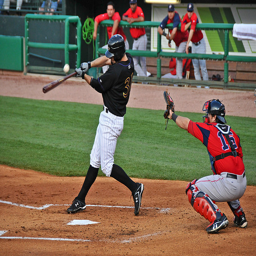
A man swinging a baseball bat during a game.
The batter swings hard at the pitch while the catcher reaches out with his gloved hand.
A baseball hitter and catcher during a hit of the ball.
A batter is hitting a ball at a baseball game.
I SEE TWO MEN PLAYING BASEBALL ON DIFFERENT TEAMS.